Hi Carpenter Memorial Bridge

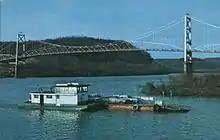
Photo of the original Hi Carpenter Bridge in 1970. The ferry in the foreground was used after the original bridge closed in 1967.

The Hi Carpenter Memorial Bridge begins immediately to the north of the road's T intersection with WV 2 (Pleasants Highway) just west of the city of St. Marys in Pleasants County, West Virginia. WV 2 heads southwest toward Parkersburg and northeast into St. Marys, where it provides access to WV 16. The four-lane cantilever truss bridge crosses over CSX's Ohio River Subdivision rail line before crossing the Ohio River. The bridge crosses the West Virginia–Ohio state line near the Ohio bank of the river. The structure ends immediately after crossing over OH 7 just east of the unincorporated village of Newport in Newport Township in Washington County, Ohio. From the north end of the bridge, the northern approach road has a sharp U-curve to the southeast to its end at an intersection with OH 7. OH 7 heads west through Newport toward Marietta and northeast toward Matamoras. The Ohio portion of the bridge and its approach road is part of the OH 807. The West Virginia portion of the bridge and its approach road is part of WV 807.